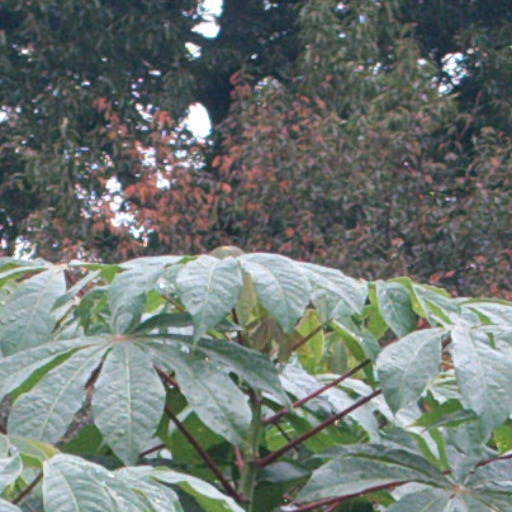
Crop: cassava